2004 NCAA Division I-A football season

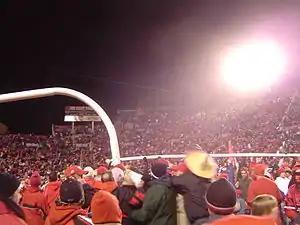
Utah Utes fans rush the field and carry the goalpost after defeating rival BYU, completing a perfect regular season, and becoming the first BCS Buster by clinching a spot in the 2005 Fiesta Bowl (hence the sombrero).

* USC finished the season with a 13–0 record but was forced to vacate two wins in 2010 as a result of NCAA sanctions.